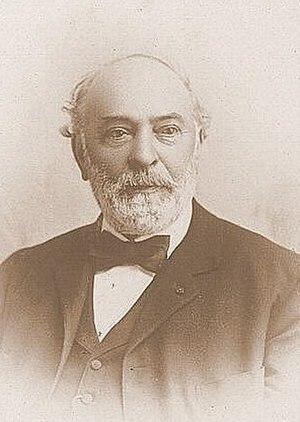
Louis Cailletet en 1909 à l'age de 77 ans
Les personnalités du Châtillonnais sont le reflet de la richesse culturelle de Châtillon-sur-Seine et de ses environs. Cette localité possède en effet dès le début du Xᵉ siècle ses écoles presbytérales et les monastères des environs développent souvent les leurs. Le premier collège communal ouvre ses portes en 1664. La ville et sa région sont restées depuis un haut lieu de culture qui a formé ou attiré de nombreuses personnalités.
Châtillon-sur-Seine est une commune française située dans le canton de Châtillon-sur-Seine du département de la Côte-d'Or en région Bourgogne-Franche-Comté.
Louis Cailletet est un chimiste et physicien français. Il a été le premier à liquéfier le dioxygène le 2 décembre 1877.